Question: What shade is the wall?
Tambaya: Wani launi ne bangon?
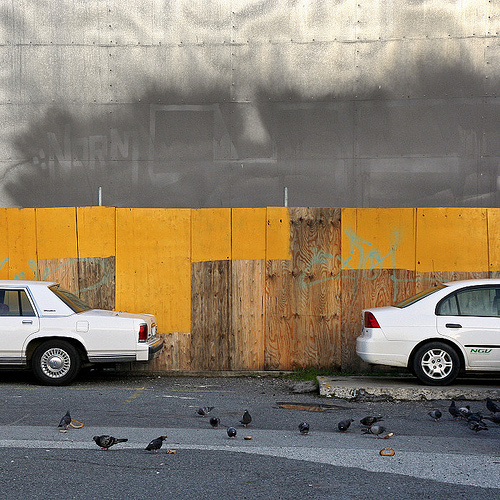
Answer: Gray.
Amsa: Ruwan toka.